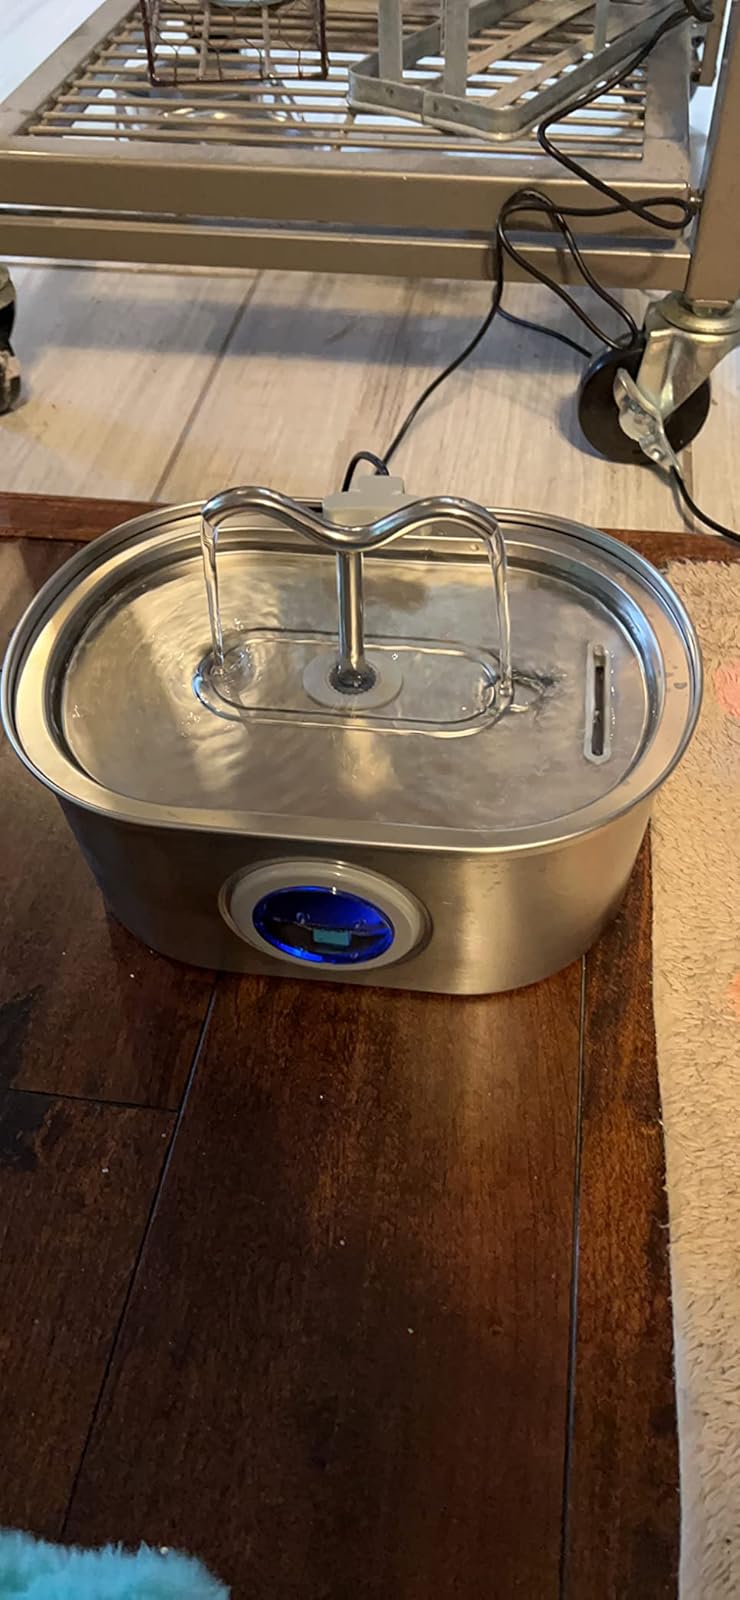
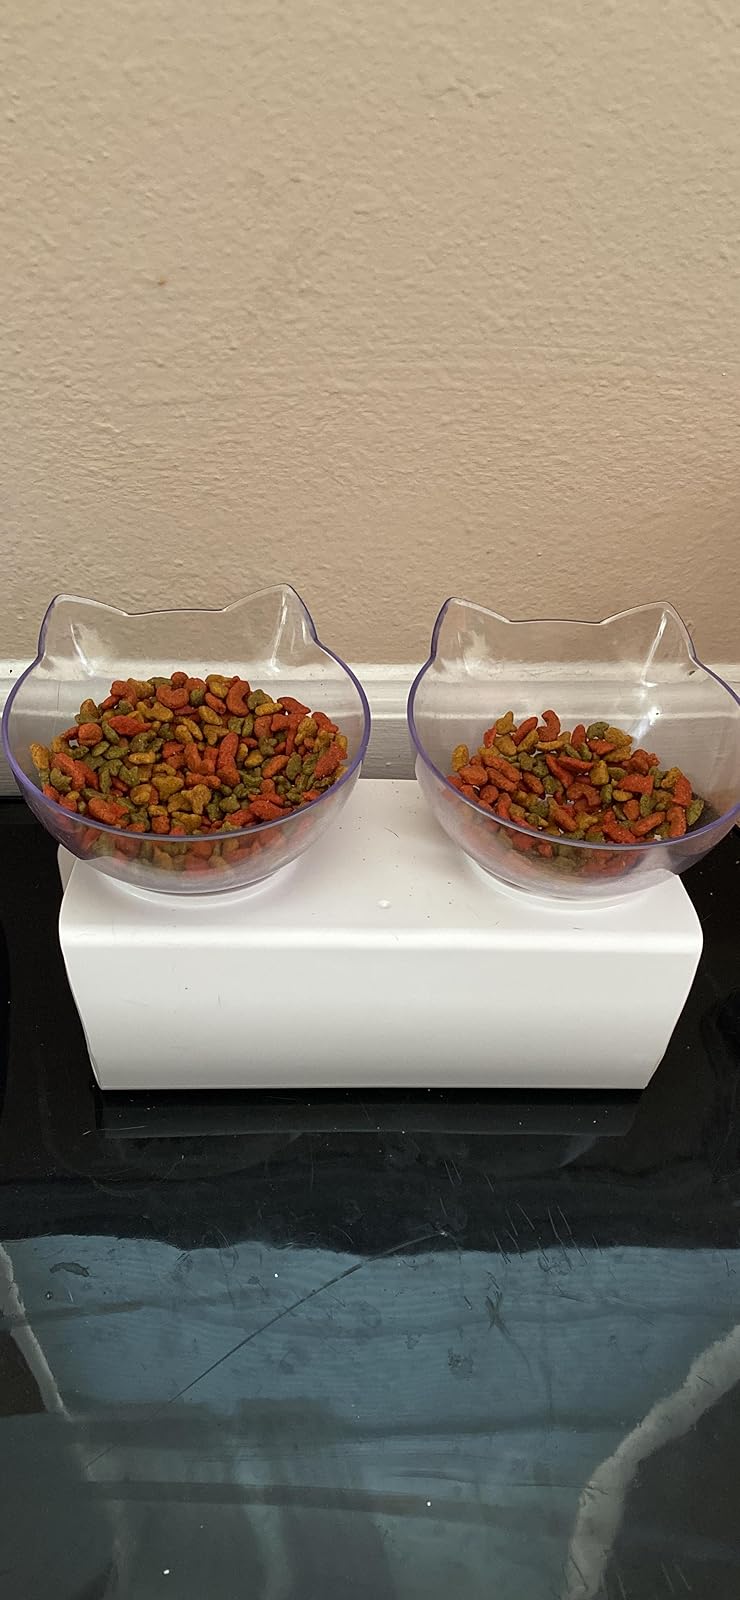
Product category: items_bowl
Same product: no